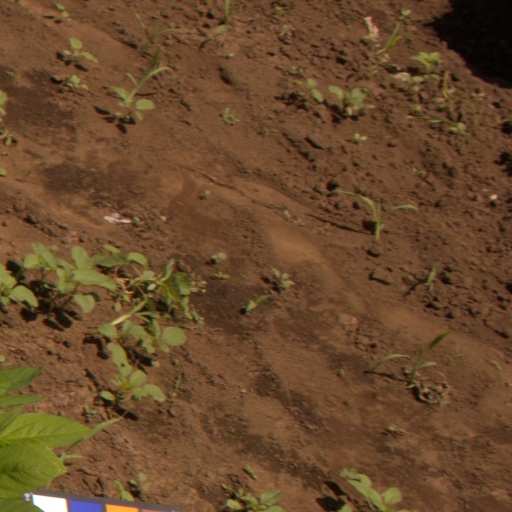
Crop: soybean